Marquess of Borghetto

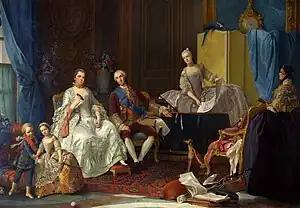
"The family of Philip I of Parma" by Giuseppe Baldrighi. To the right, the 1st Marchioness of Borghetto, 1757

In 1903, Alfonso XIII recognised it as a title of the Kingdom and peerage of Spain, issuing a Royal Decree in favour of Felipe Morenés y García-Alessón, in memory of his ancestors' parmesan title.